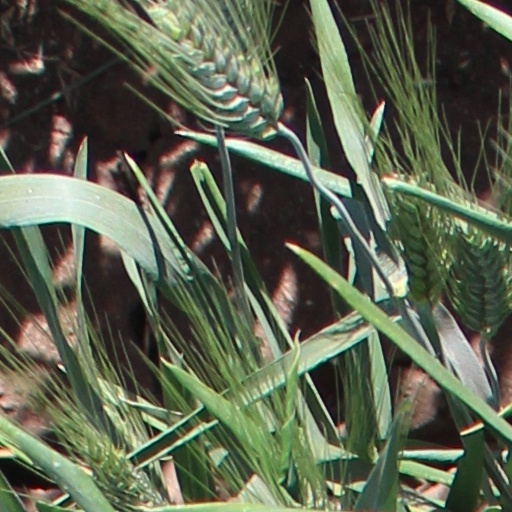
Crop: wheat